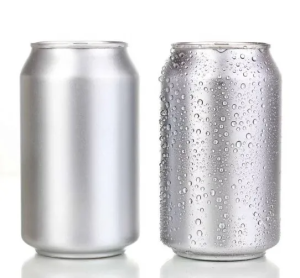
Label: metal